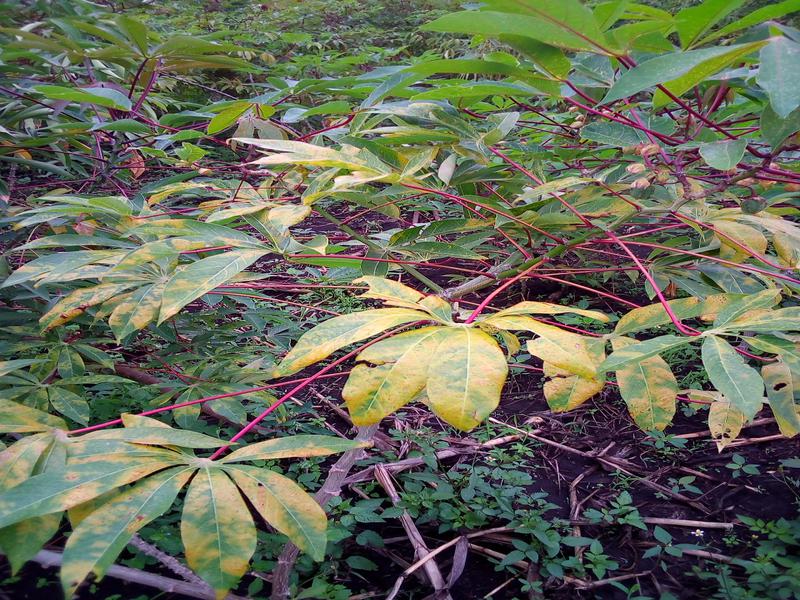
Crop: cassava
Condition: brown_streak_disease